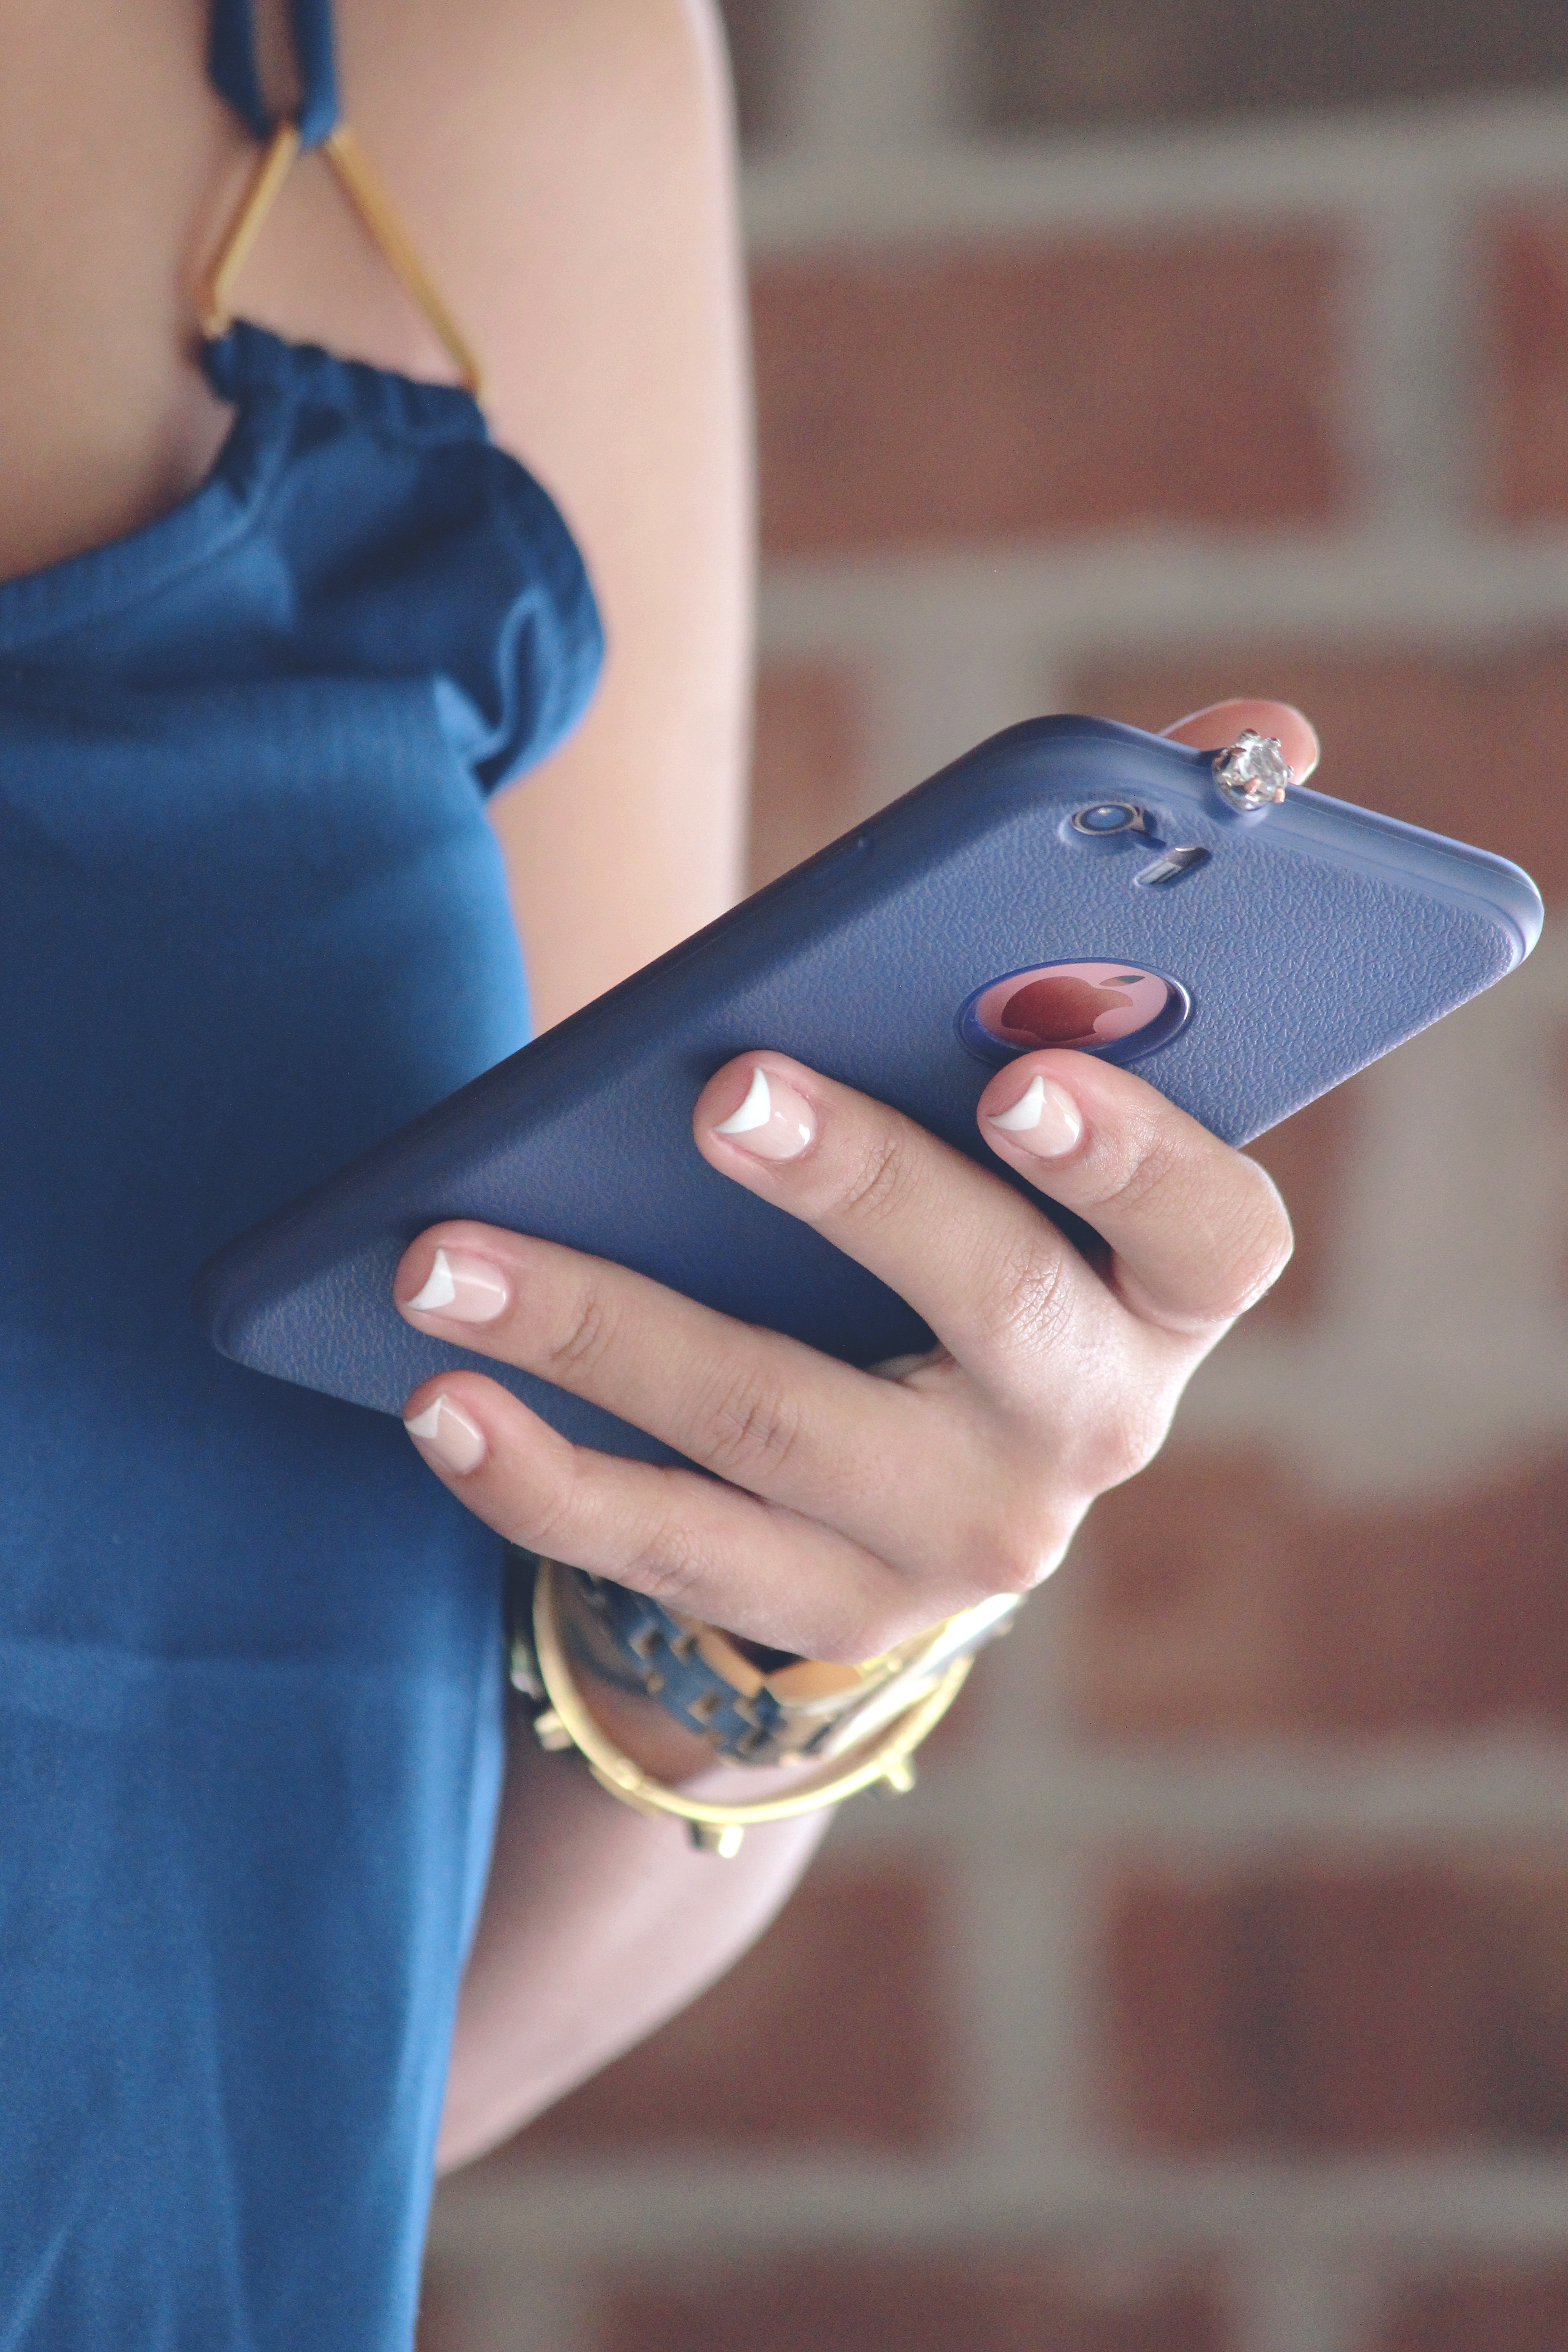
smartphone, mobile, hand, working, person, people, technology, photography, social, leg, finger, spring, phone, telephone, communication, blue, business, arm, nail, holding, device, smart phone, glasses, cellphone, texting, media, network, cell, using, browsing, using device, person on phone, mobile phones, on the phone, business phone